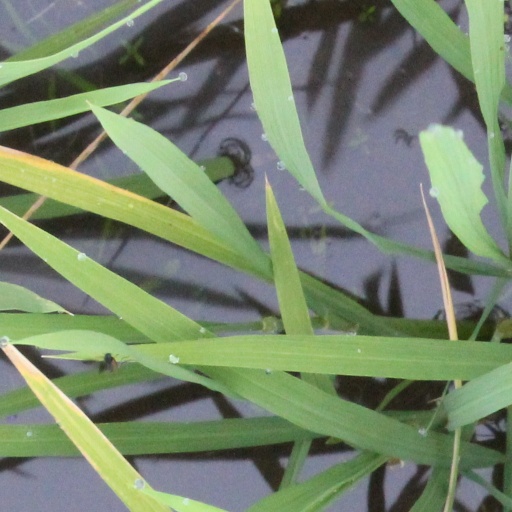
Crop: rice